Cyril Lloyd Jones

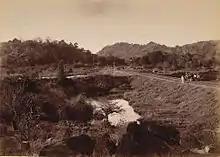
British engineers working at Hyderabad, for the Nizam's Guaranteed State Railway.

Cyril Walter Lloyd Jones (6 March 1881, Wandsworth, London SW–10 July 1981, Surrey, England), was an early 20th-century British railway engineer who served in India.